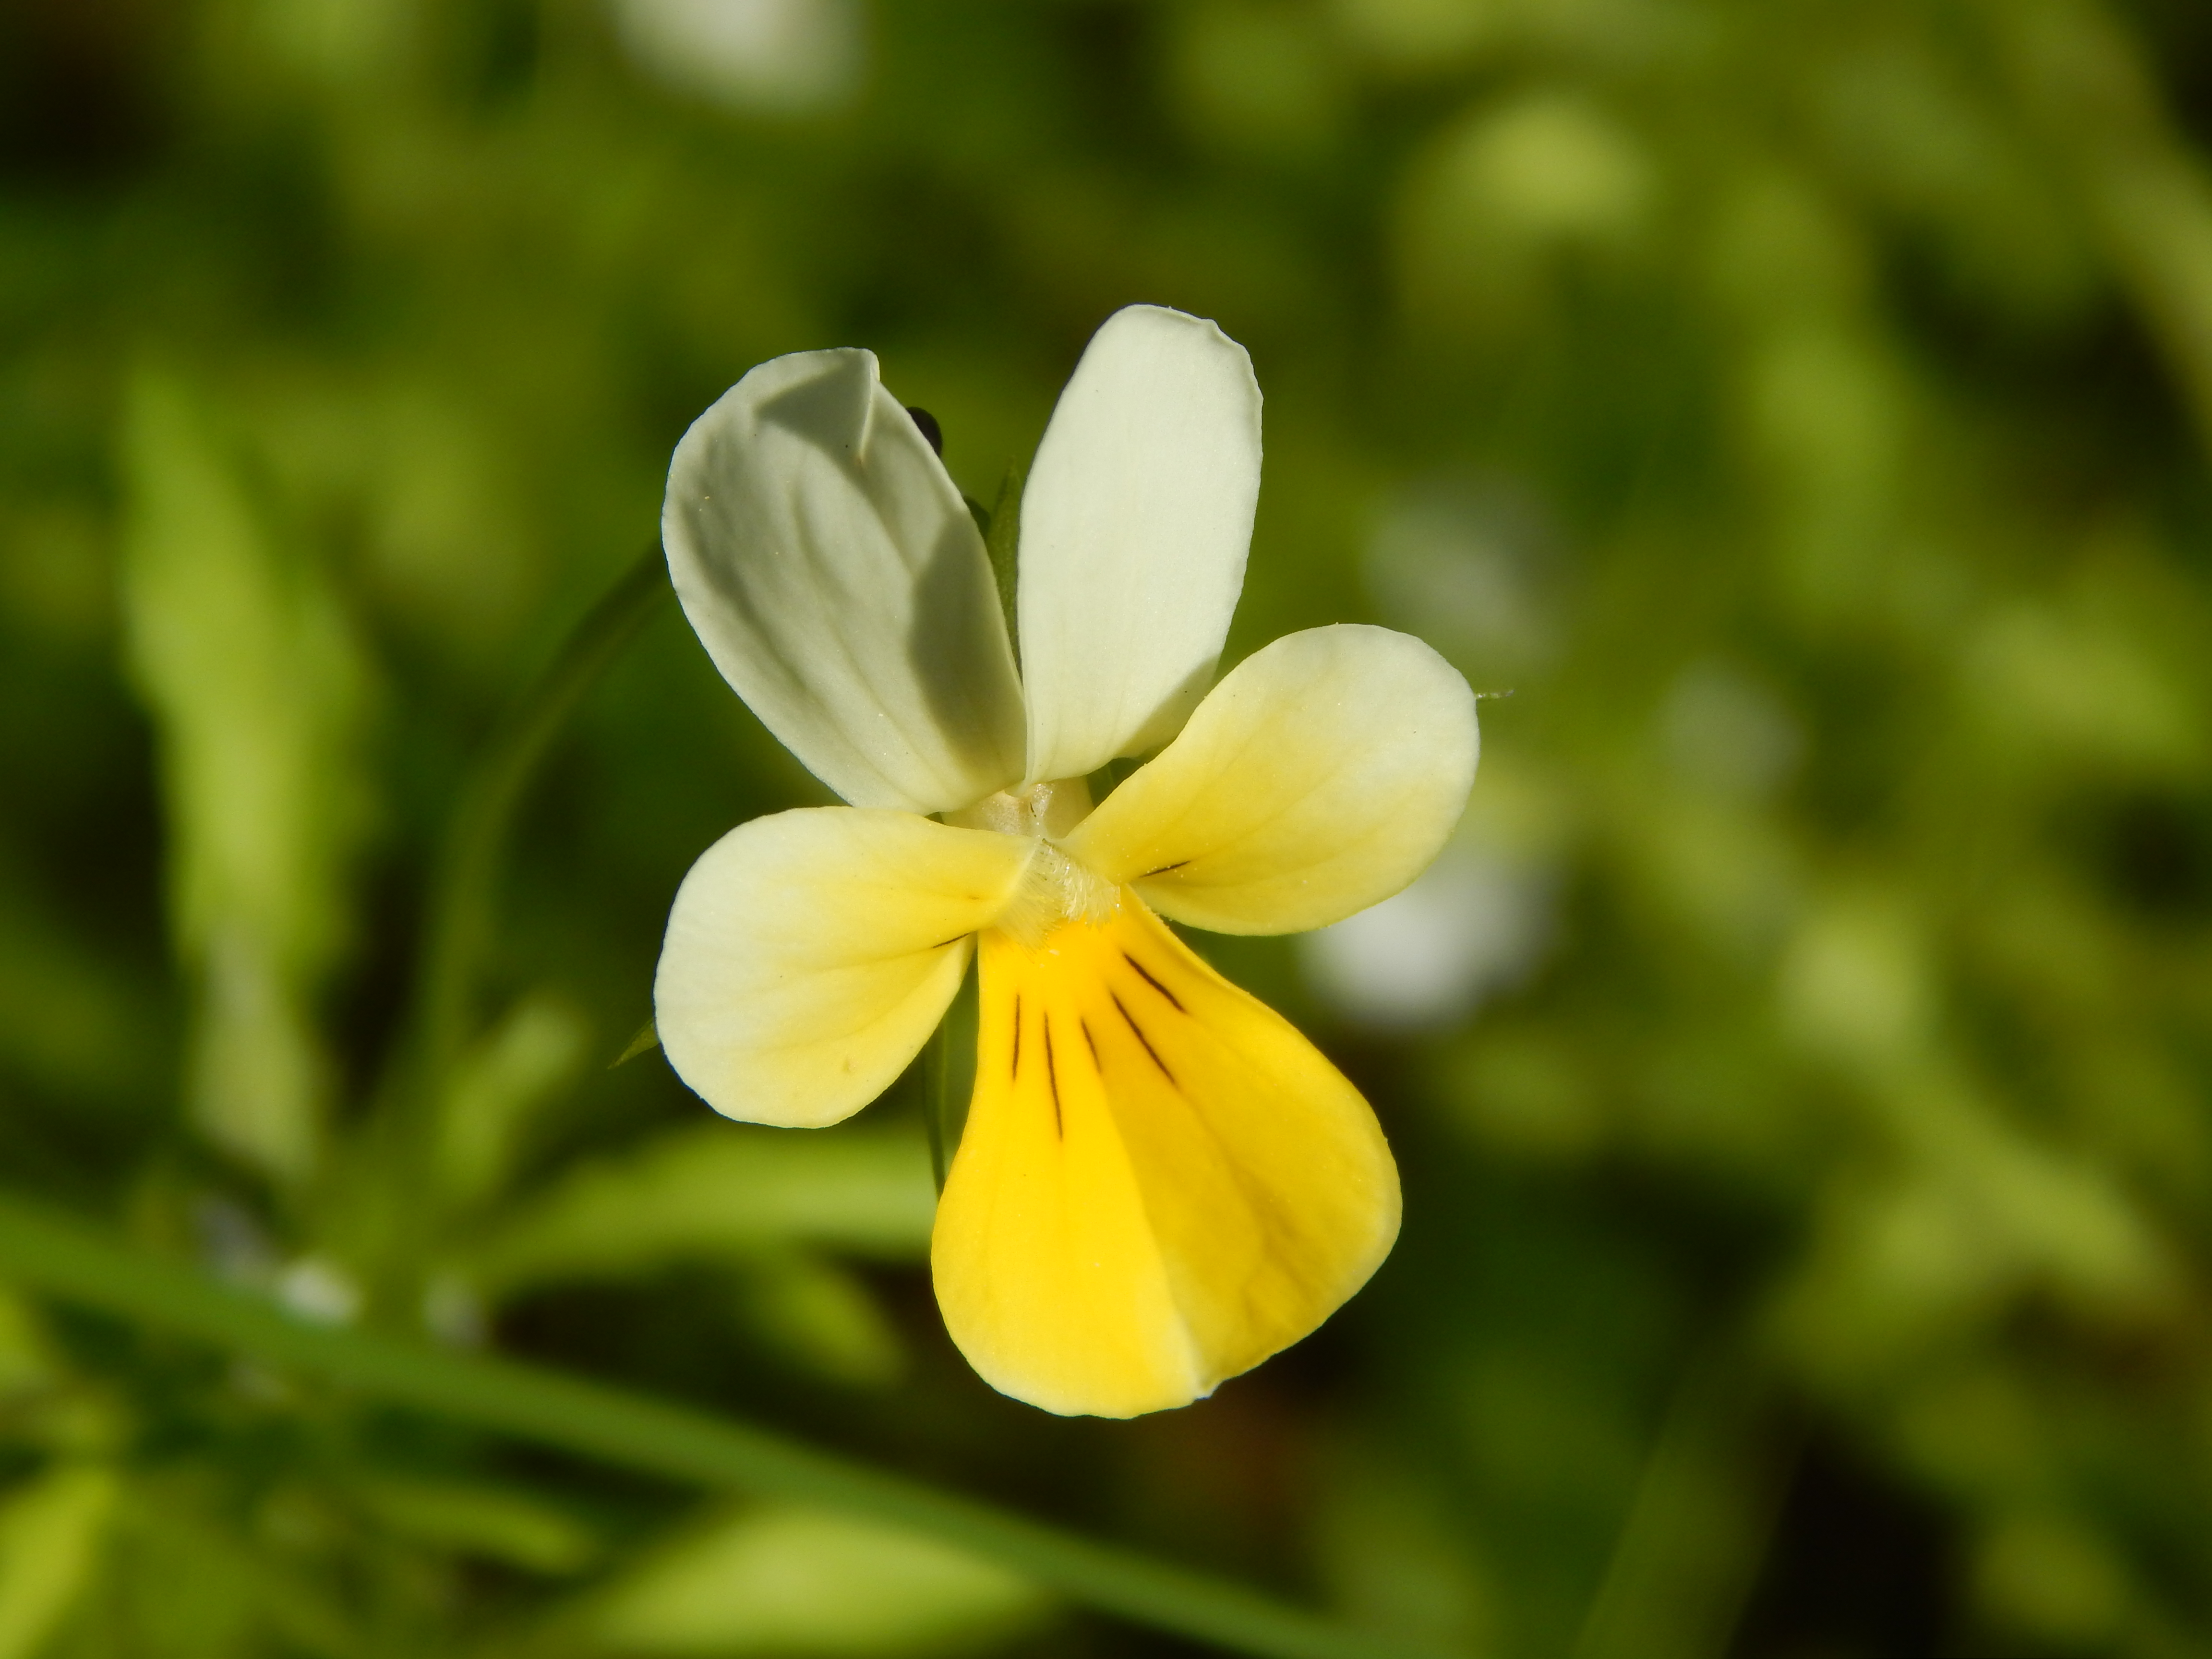
flowers, flower, flowering plant, plant, yellow, petal, botany, wildflower, wild pansy, violet family, viola, wood sorrel family